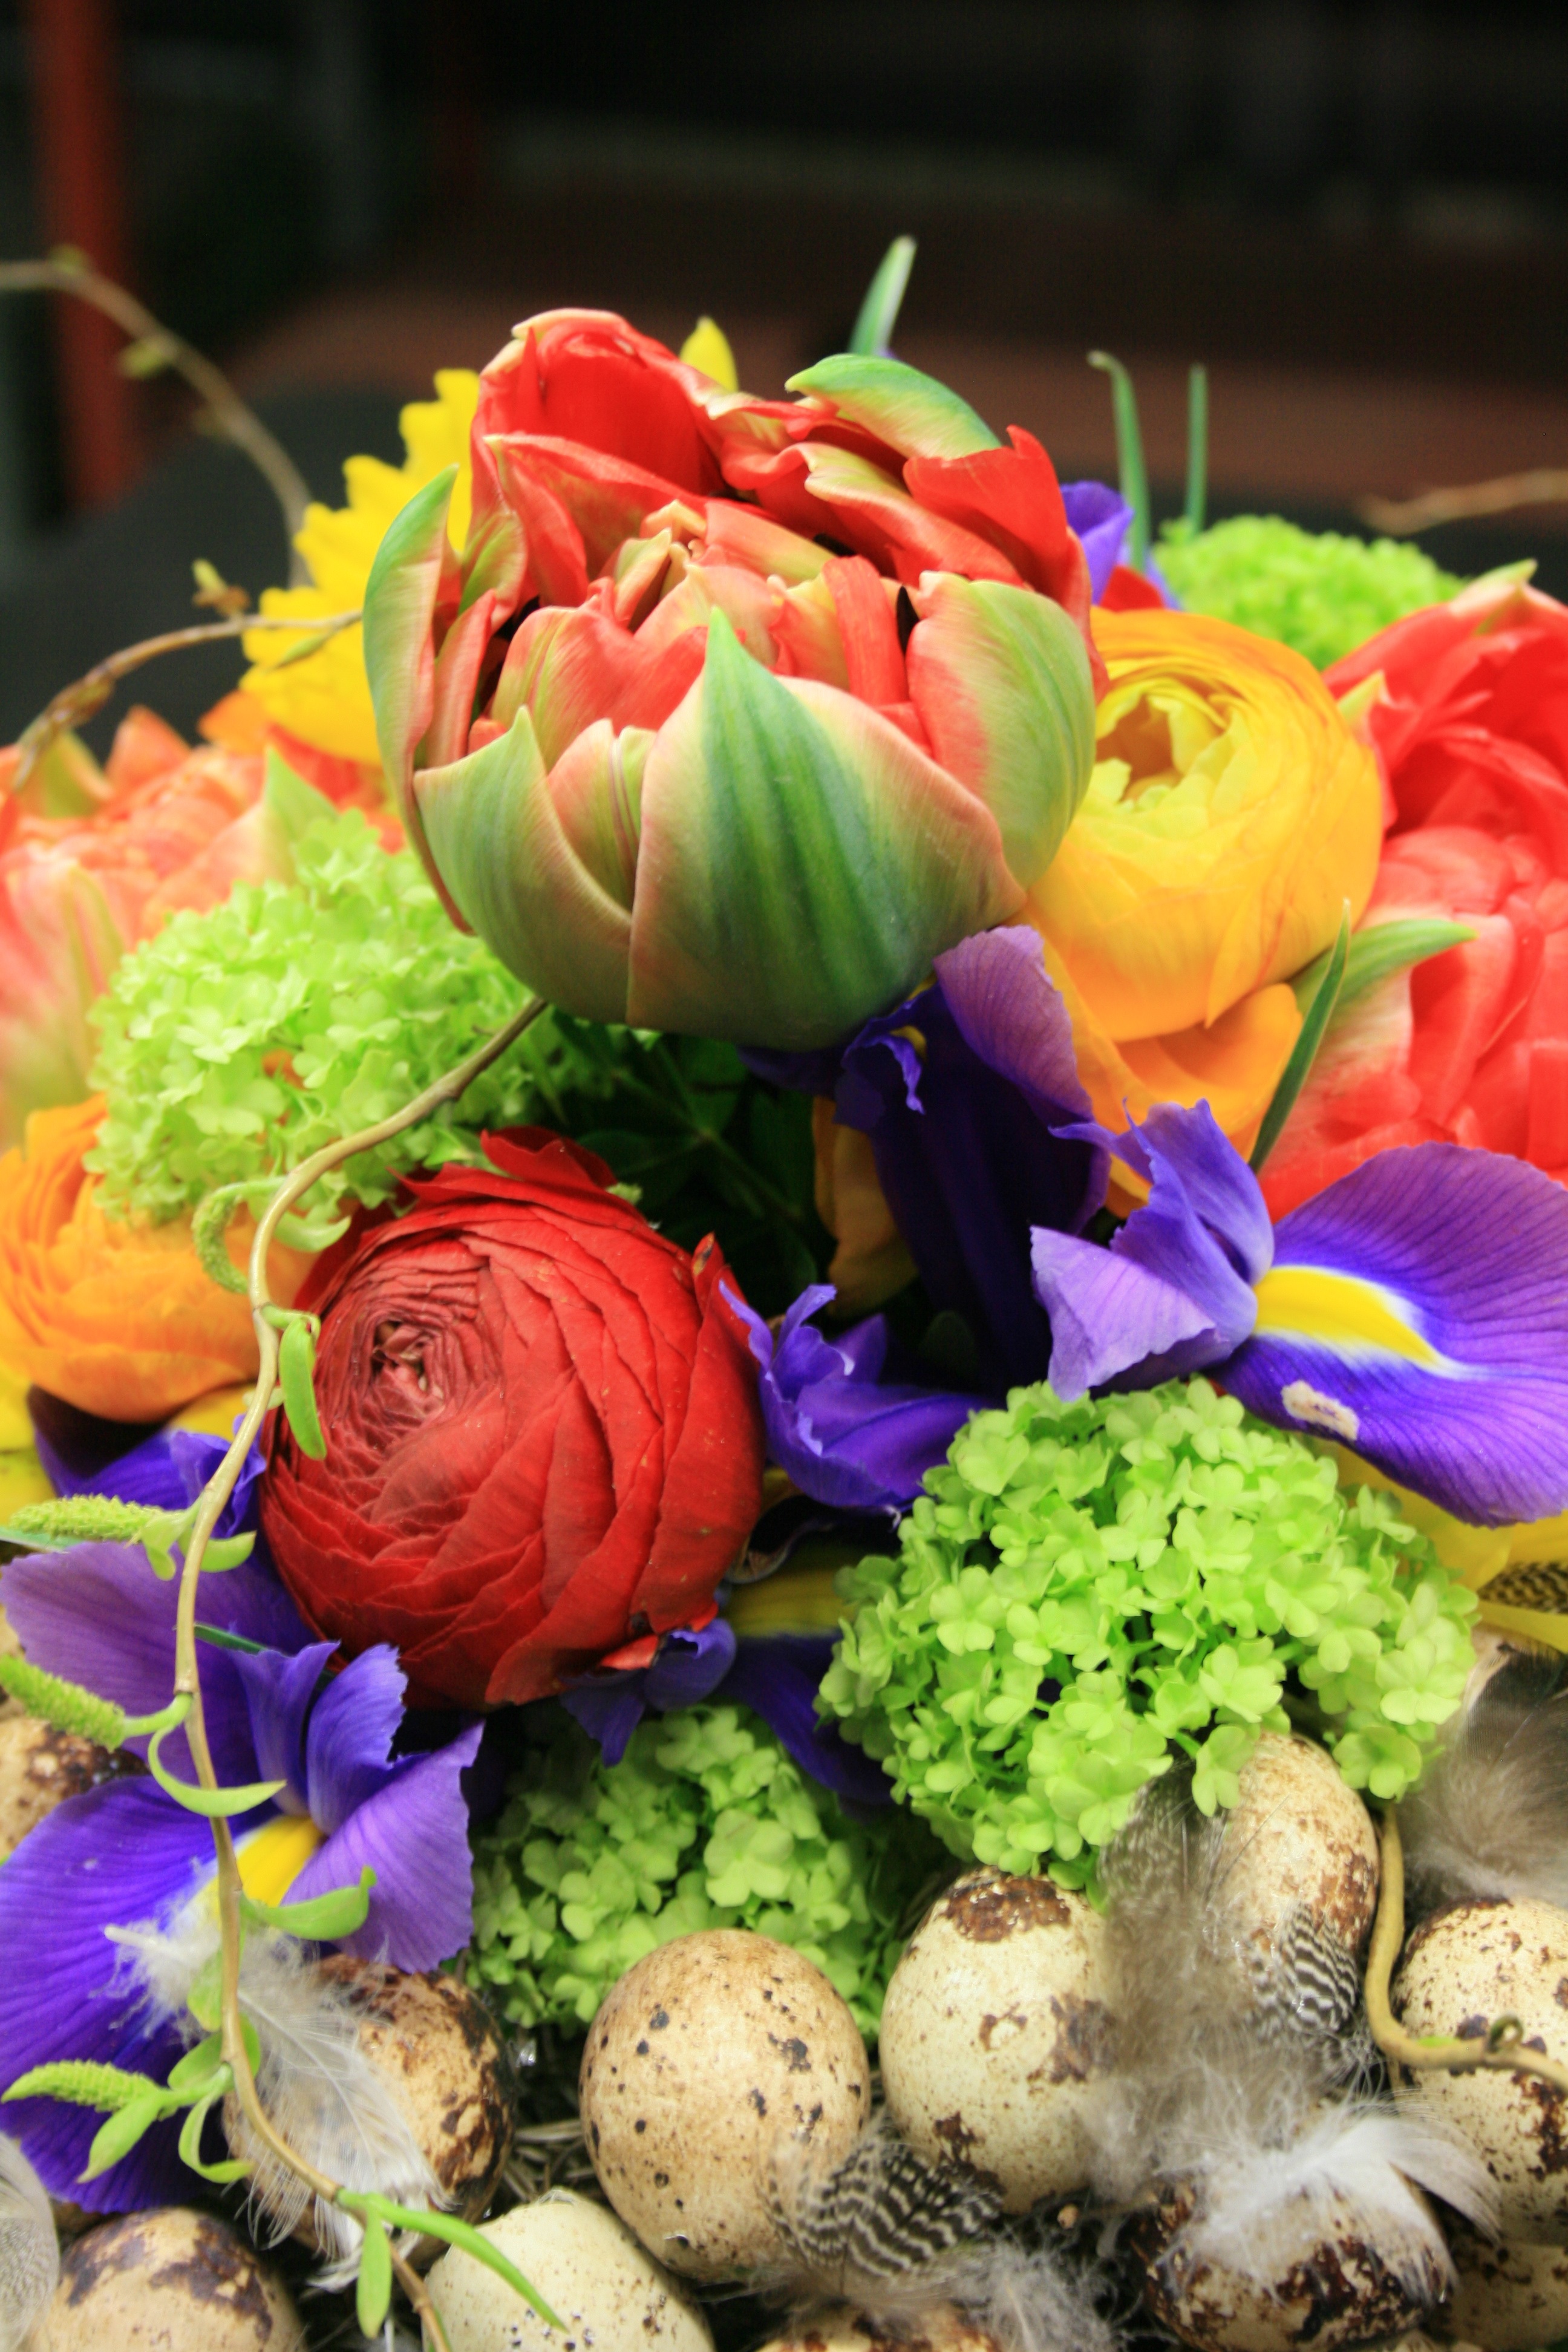
plant, flower, petal, food, produce, flora, easter, tulips, floristry, flowering plant, snow ball, flower bouquet, floral design, easter greeting, ranunkeln, land plant, flower arranging, wachsteleier